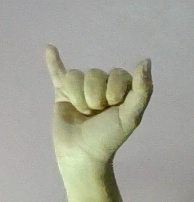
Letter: ya